List of Armenian territories and states

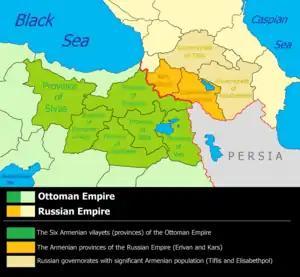
Early 20th century: Western (Ottoman) and Eastern (Russian) Armenias.

This is the list of the current states and regions where Armenians are in absolute or relative ethnic majority, are one of the constitutional or recognized peoples or Armenian language is official: